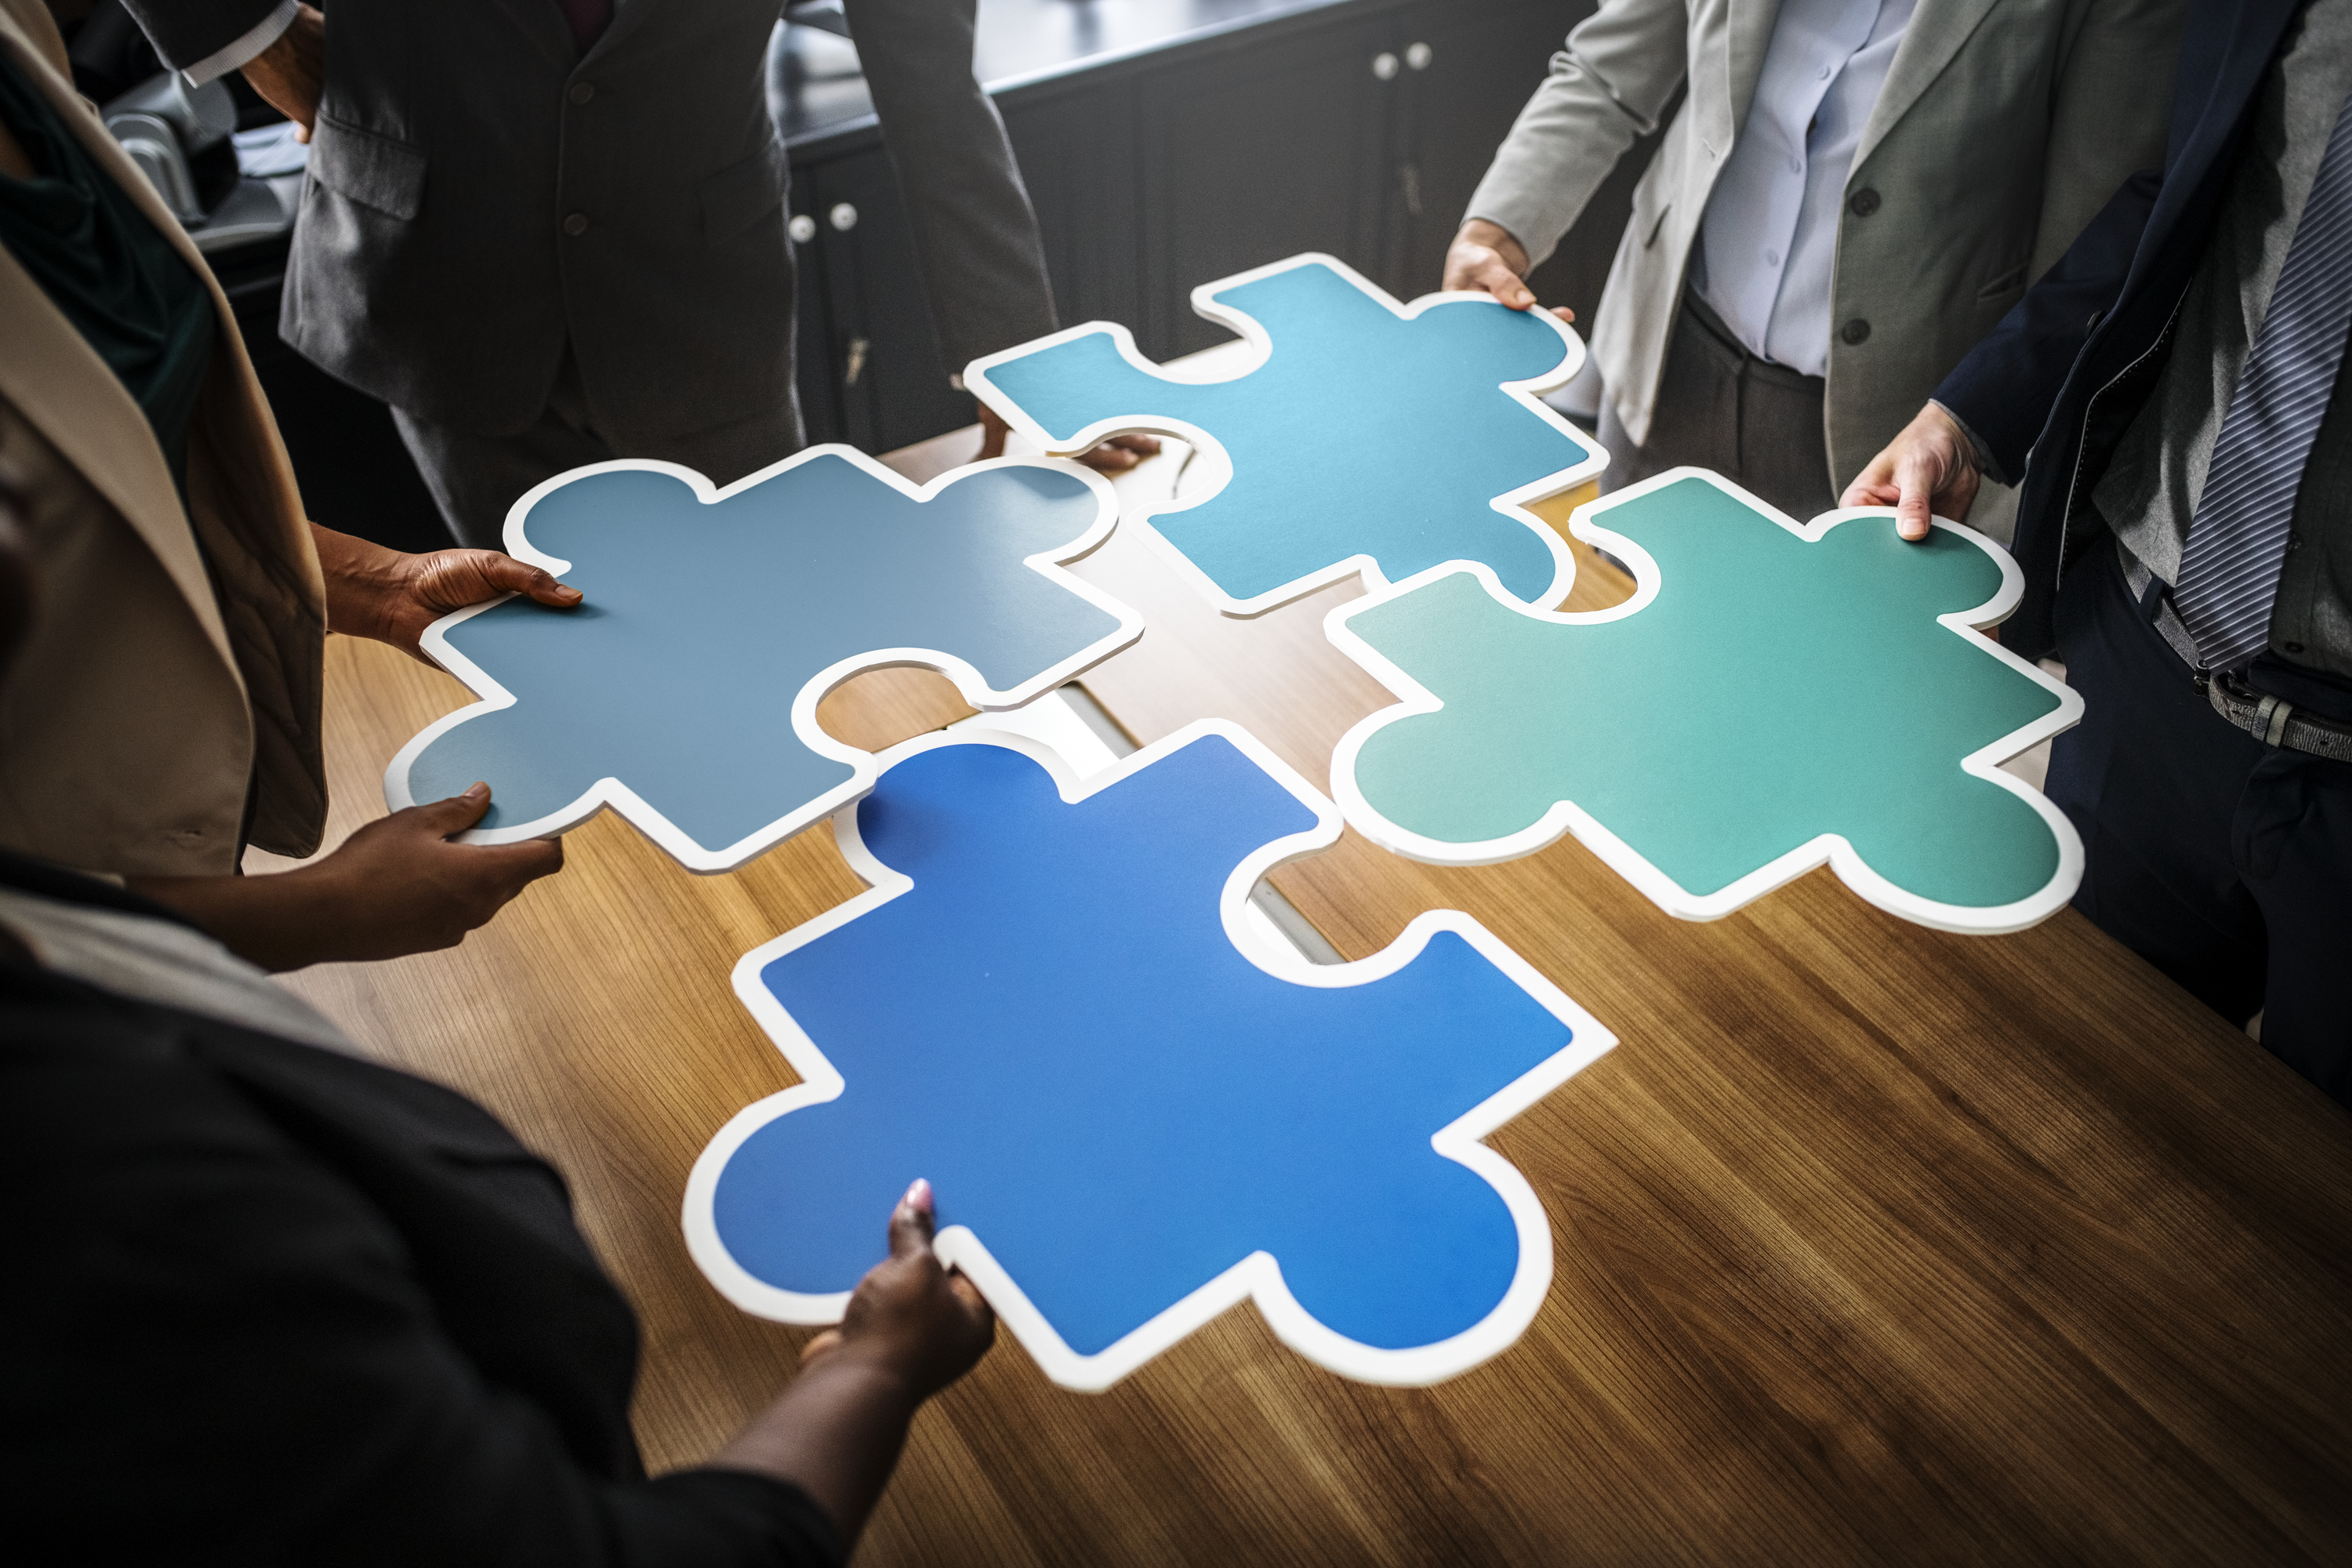
slice, smiling, solution, strategy, success, support, team, teamwork, together, togetherness, unity, white, woman, public relations, collaboration, product design, world